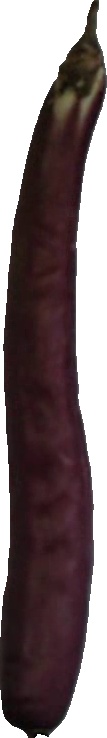
Label: eggplant_long_1